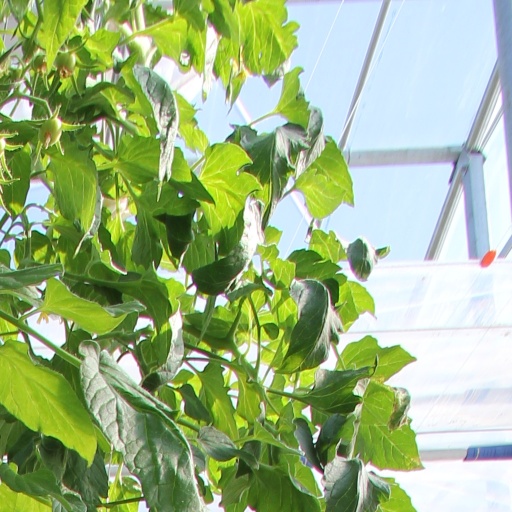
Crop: tomato